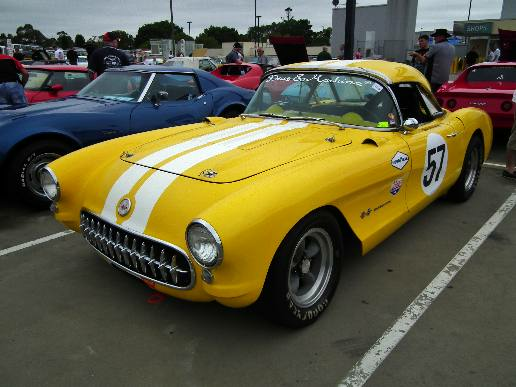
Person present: No